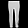
Label: Trouser